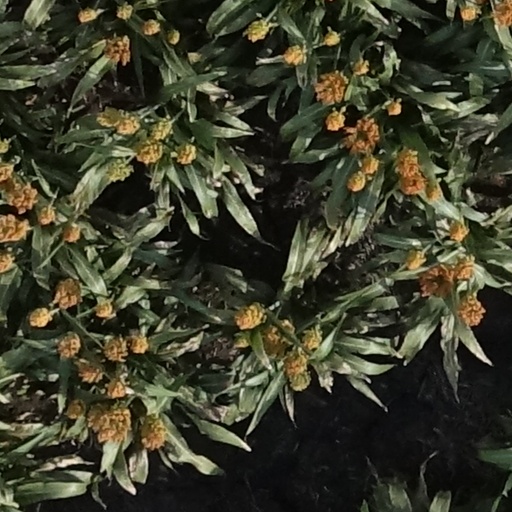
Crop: sorghum